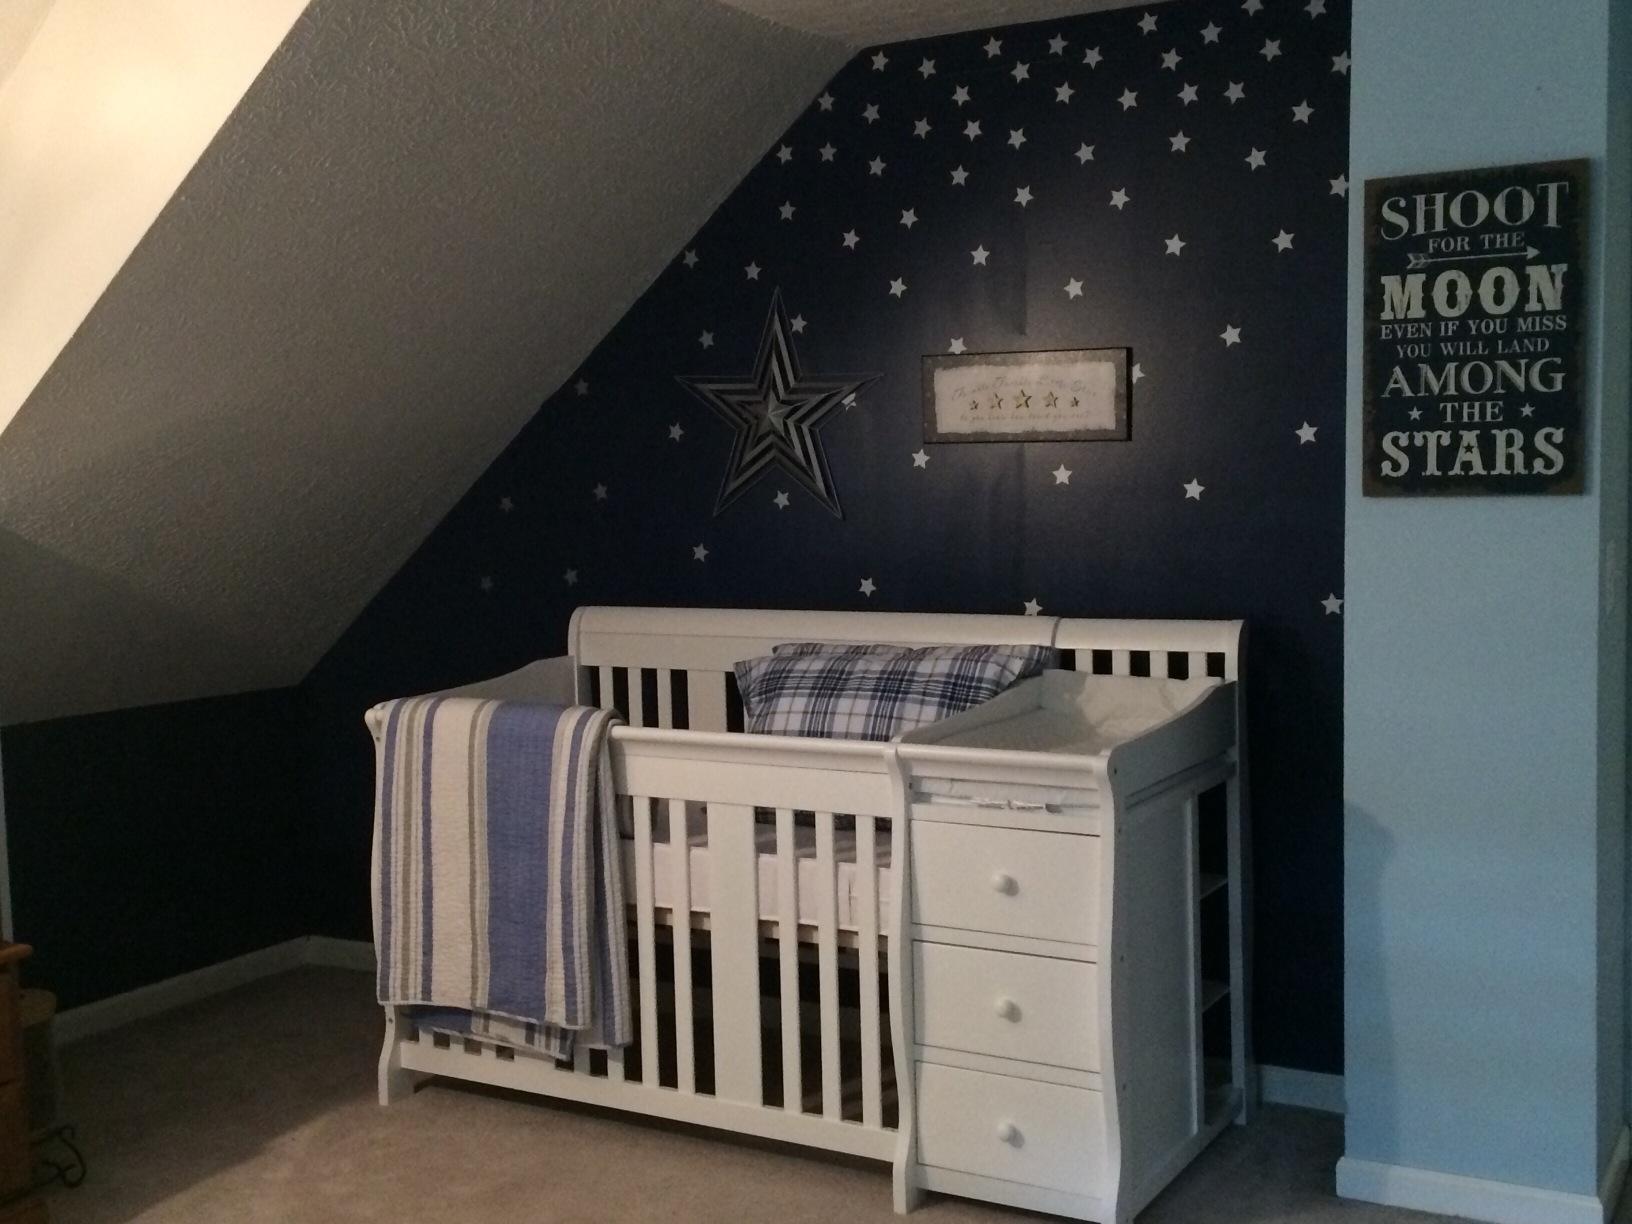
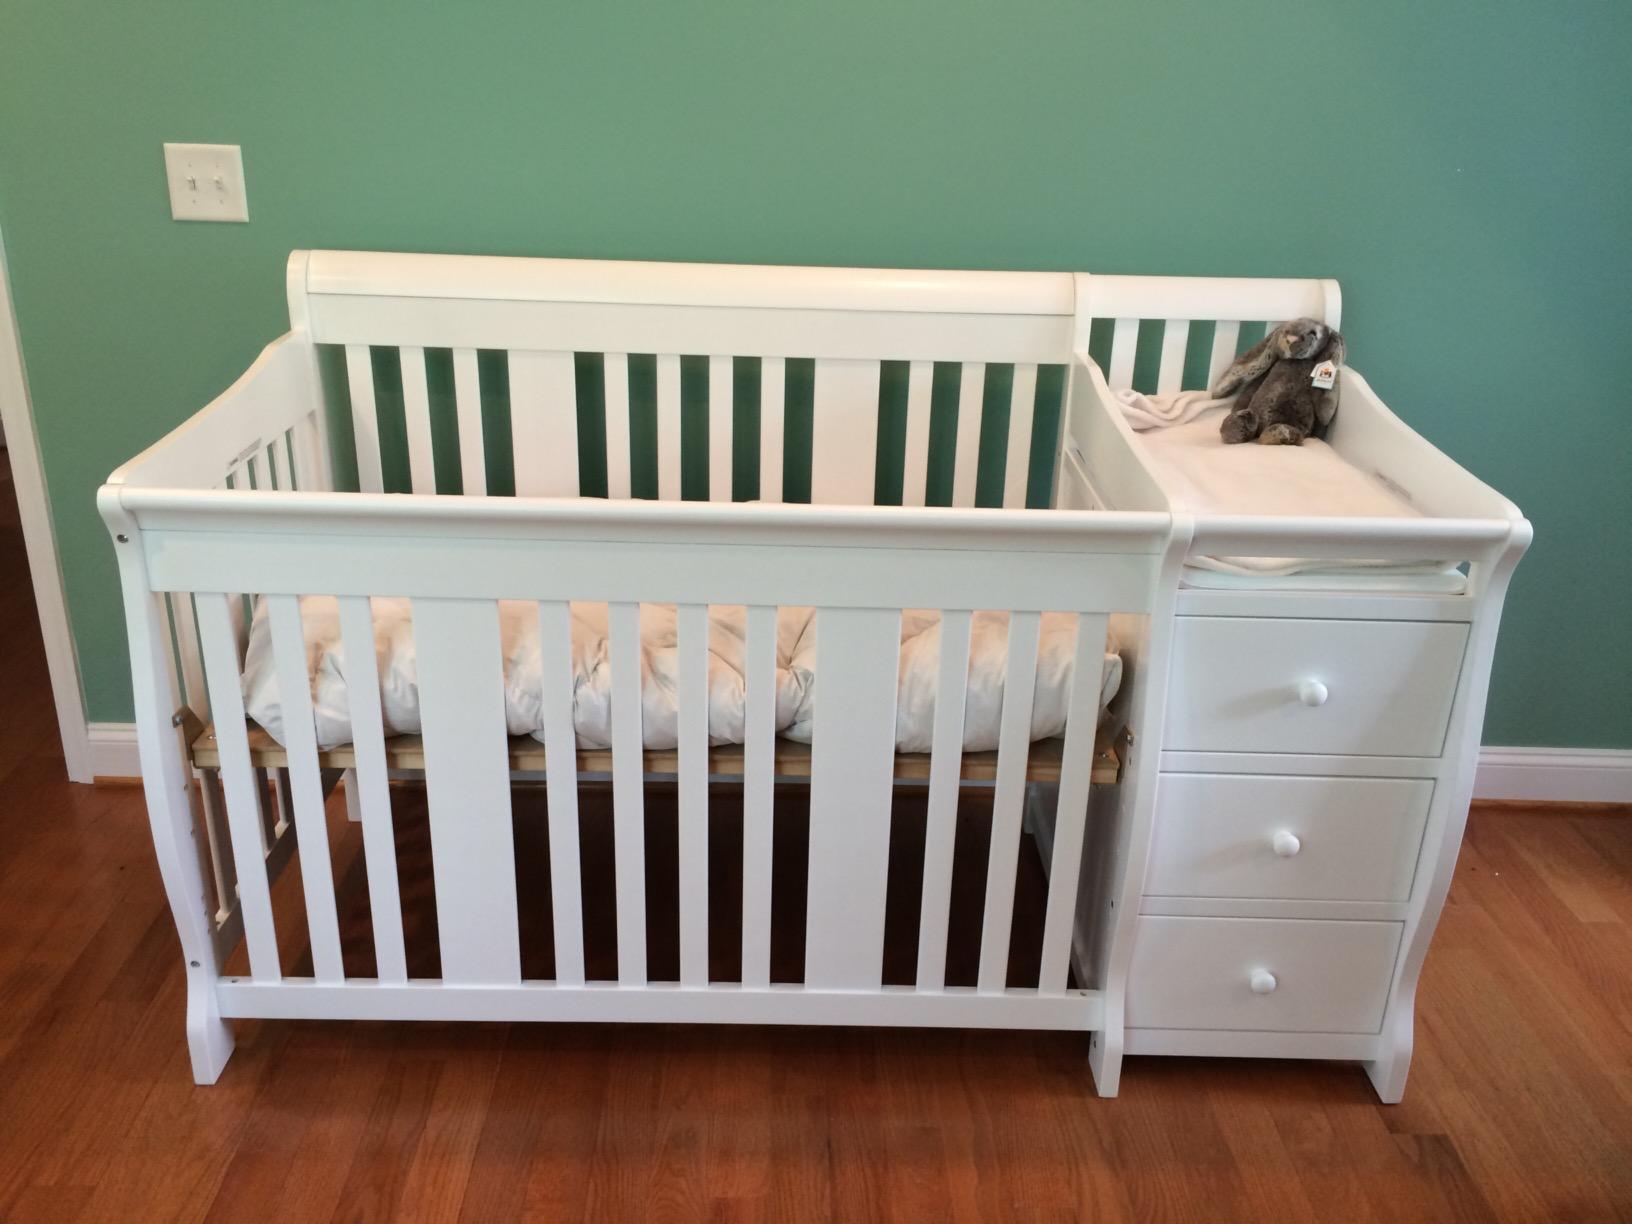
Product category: products_crib
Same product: yes